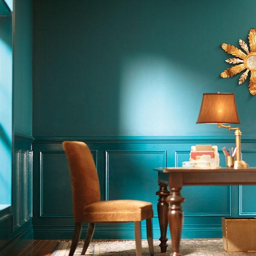
color is one of our favorite ways to bring personality and a focal point into a space in your home .